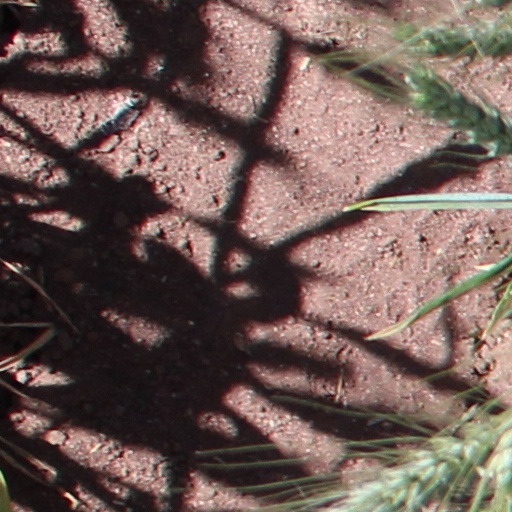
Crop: wheat